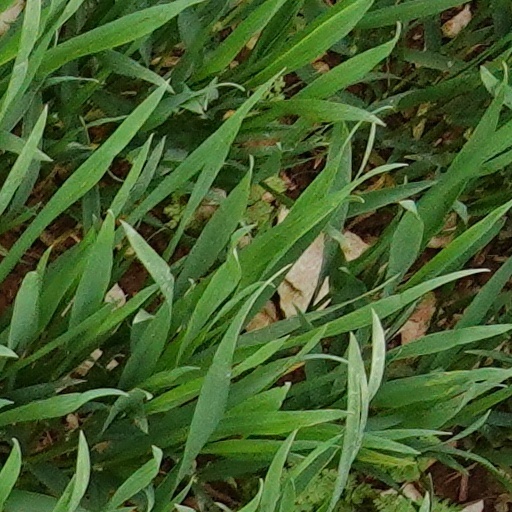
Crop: wheat